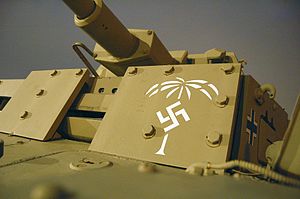
Afrikakorpset / Organisation / Sammensætning og terminologi
Panzer IV i Nordafrika
Afrikakorpset var den oprindelige tyske styrke, som under 2. verdenskrig blev sendt til Afrika for at hjælpe Italien i krigen mod Storbritannien under Felttoget i Nordafrika. Afrikakorpset blev fastholdt som en selvstændig enhed og blev det væsentligste tyske bidrag til Panzerarmee Afrika, som senere udviklede sig til den tysk-italienske Panzer Arme og Heeresgruppe Afrika.